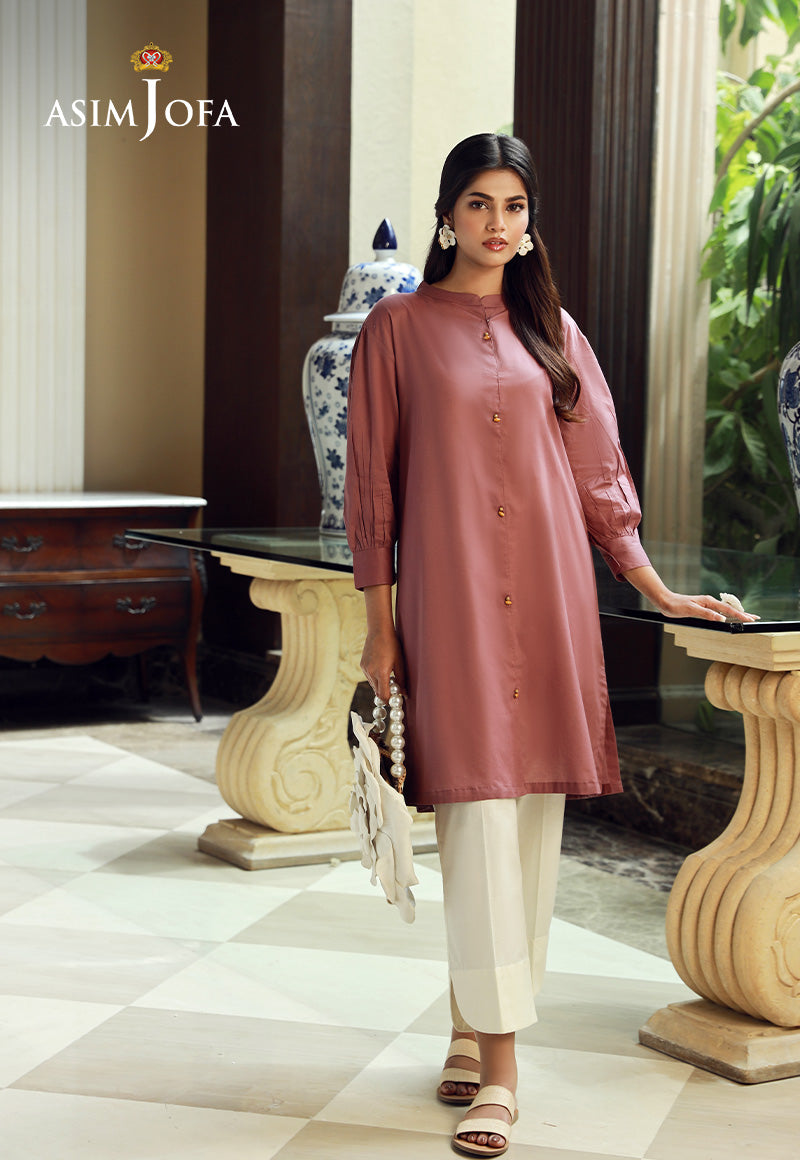
mauve azim tunic top